Margaret of York

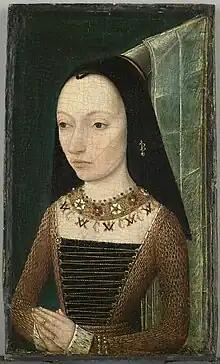
Portrait by anonymous painter,

Margaret of York (3 May 1446 – 23 November 1503), also known as Margaret of Burgundy, was Duchess of Burgundy from 1468 to 1477 as the third wife of Charles the Bold, and after his death (1477) acted as a protector of the Burgundian State. She was a daughter of Richard, 3rd Duke of York, and of Cecily Neville, and the sister of two kings of England, Edward IV and Richard III. Born at Fotheringhay Castle, Northamptonshire, in the Kingdom of England, she died at Mechelen in the Low Countries.